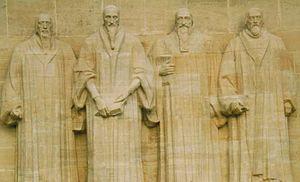
Le mur des confédérés à Genève